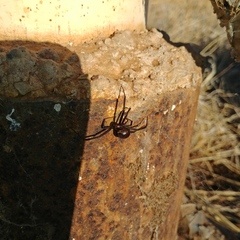
Species: Lactrodectus_hesperus